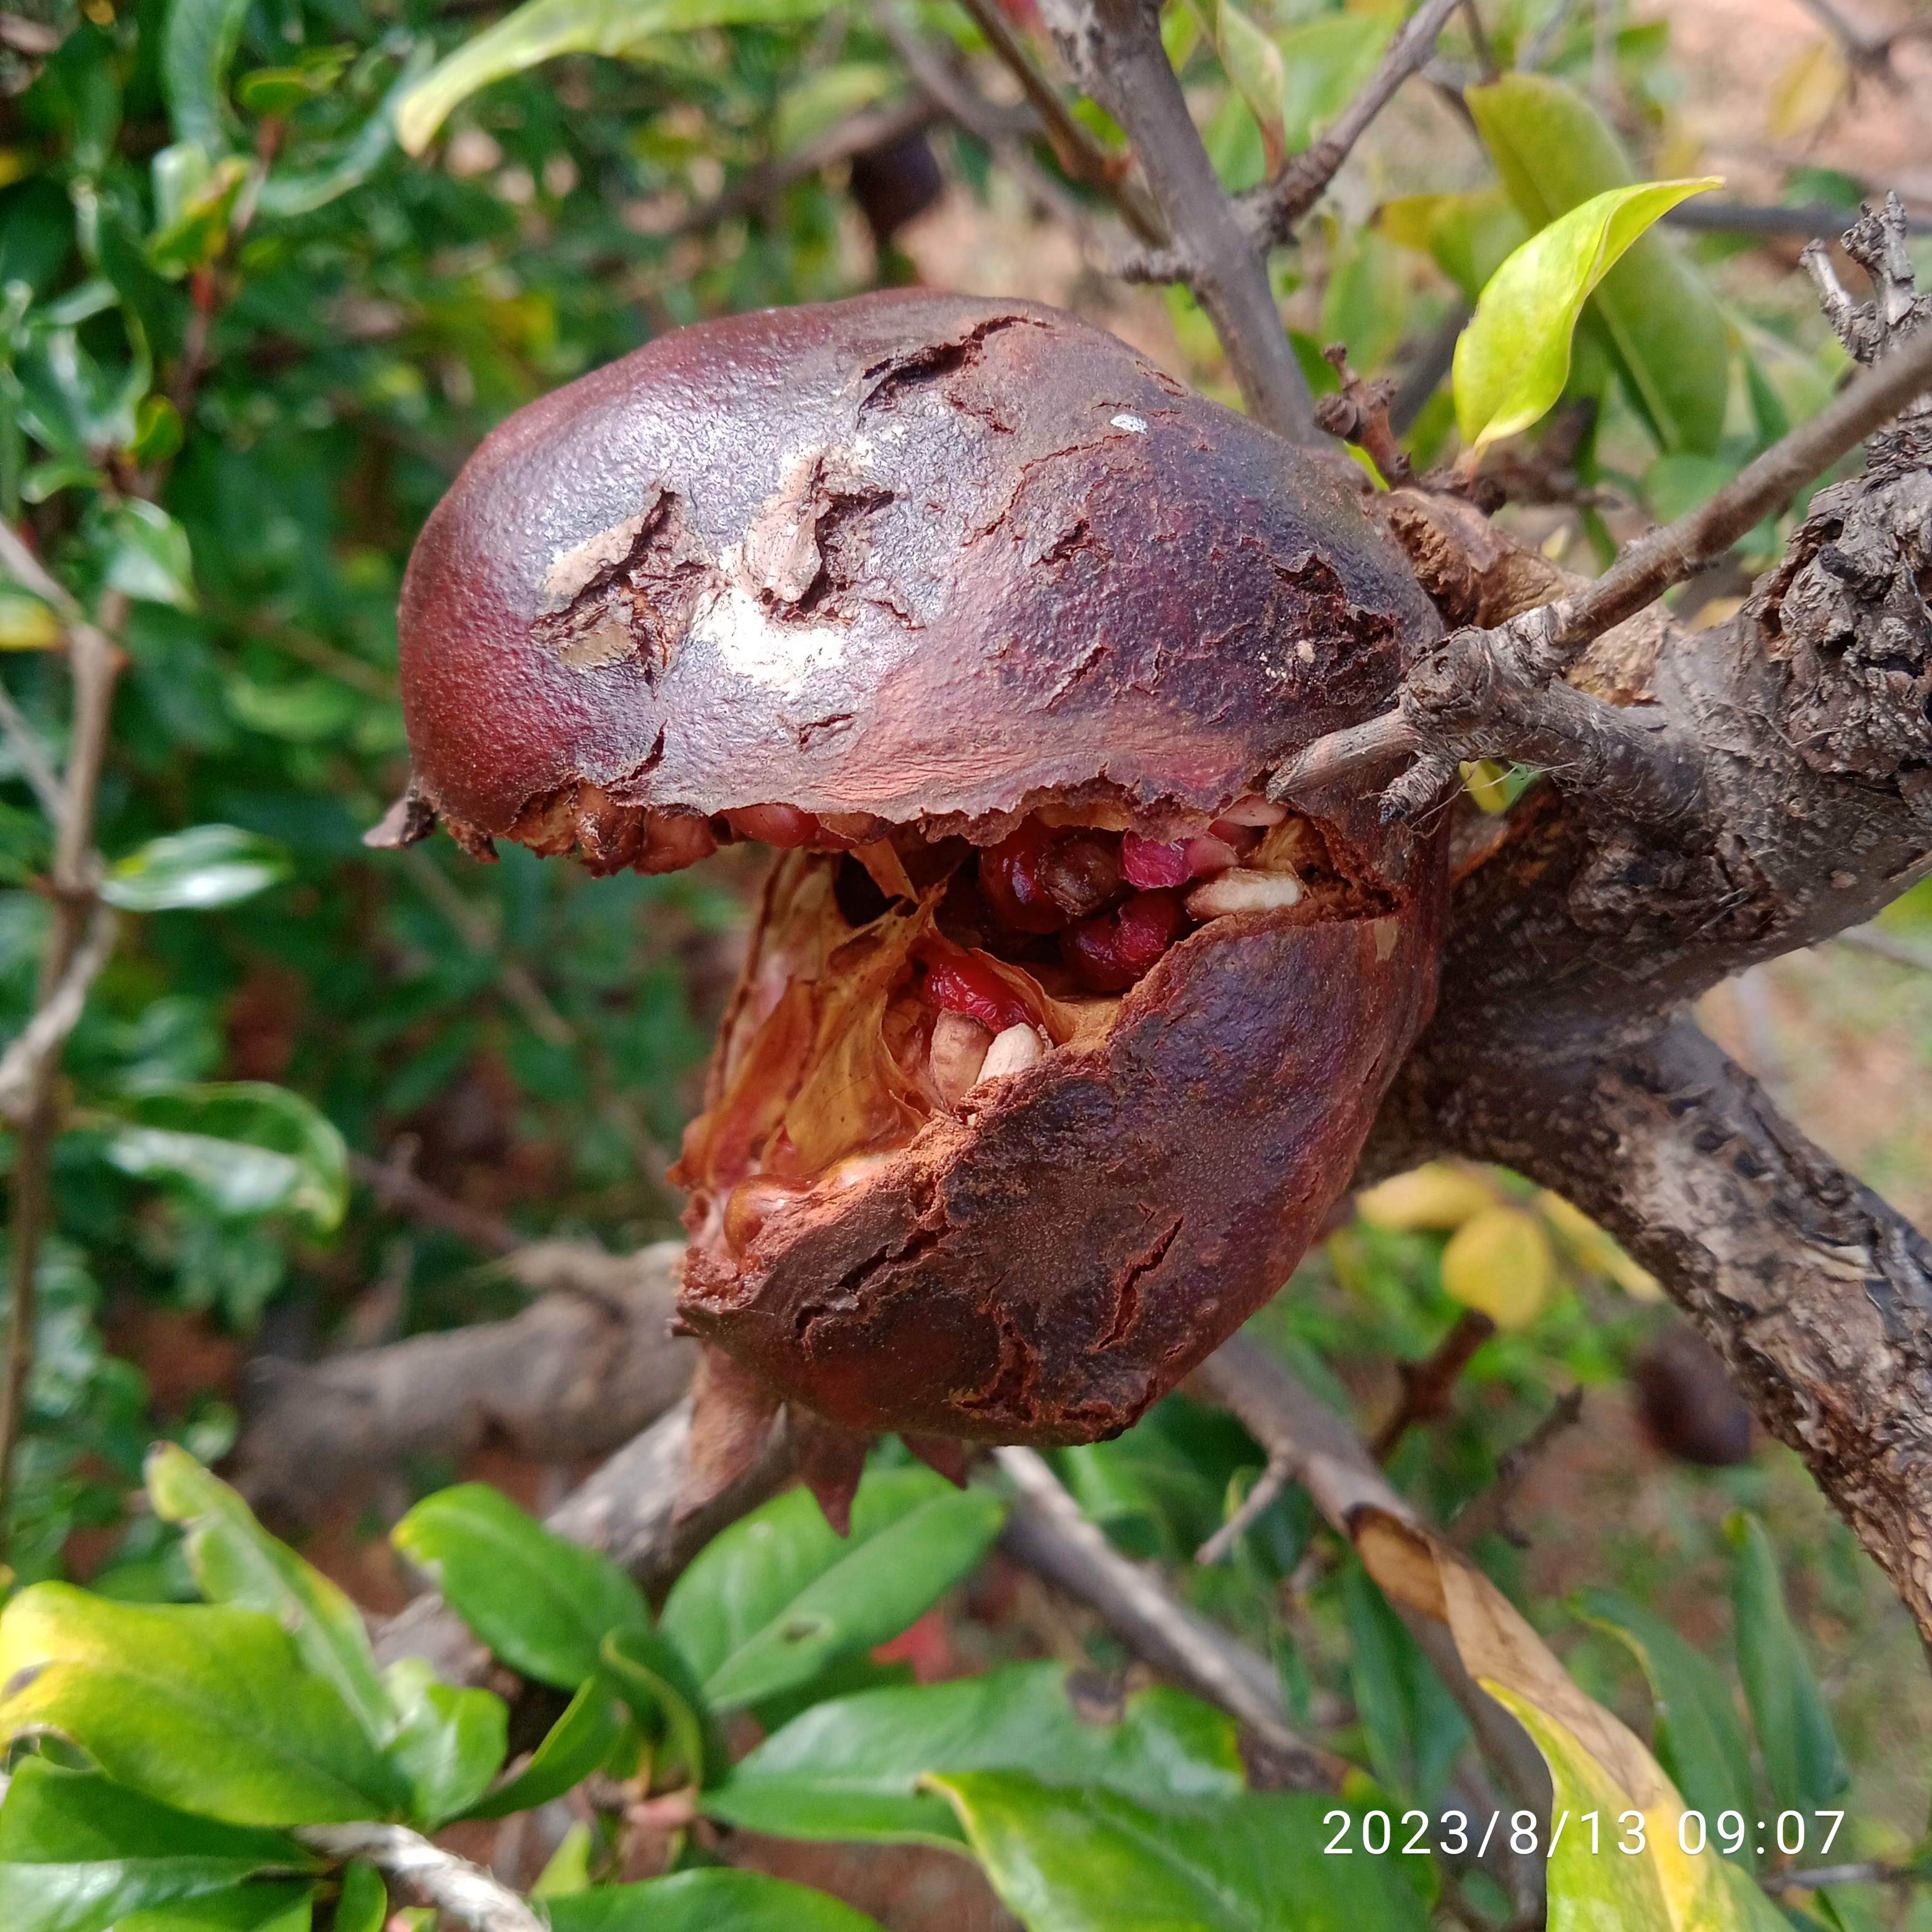
Label: Bacterial_Blight